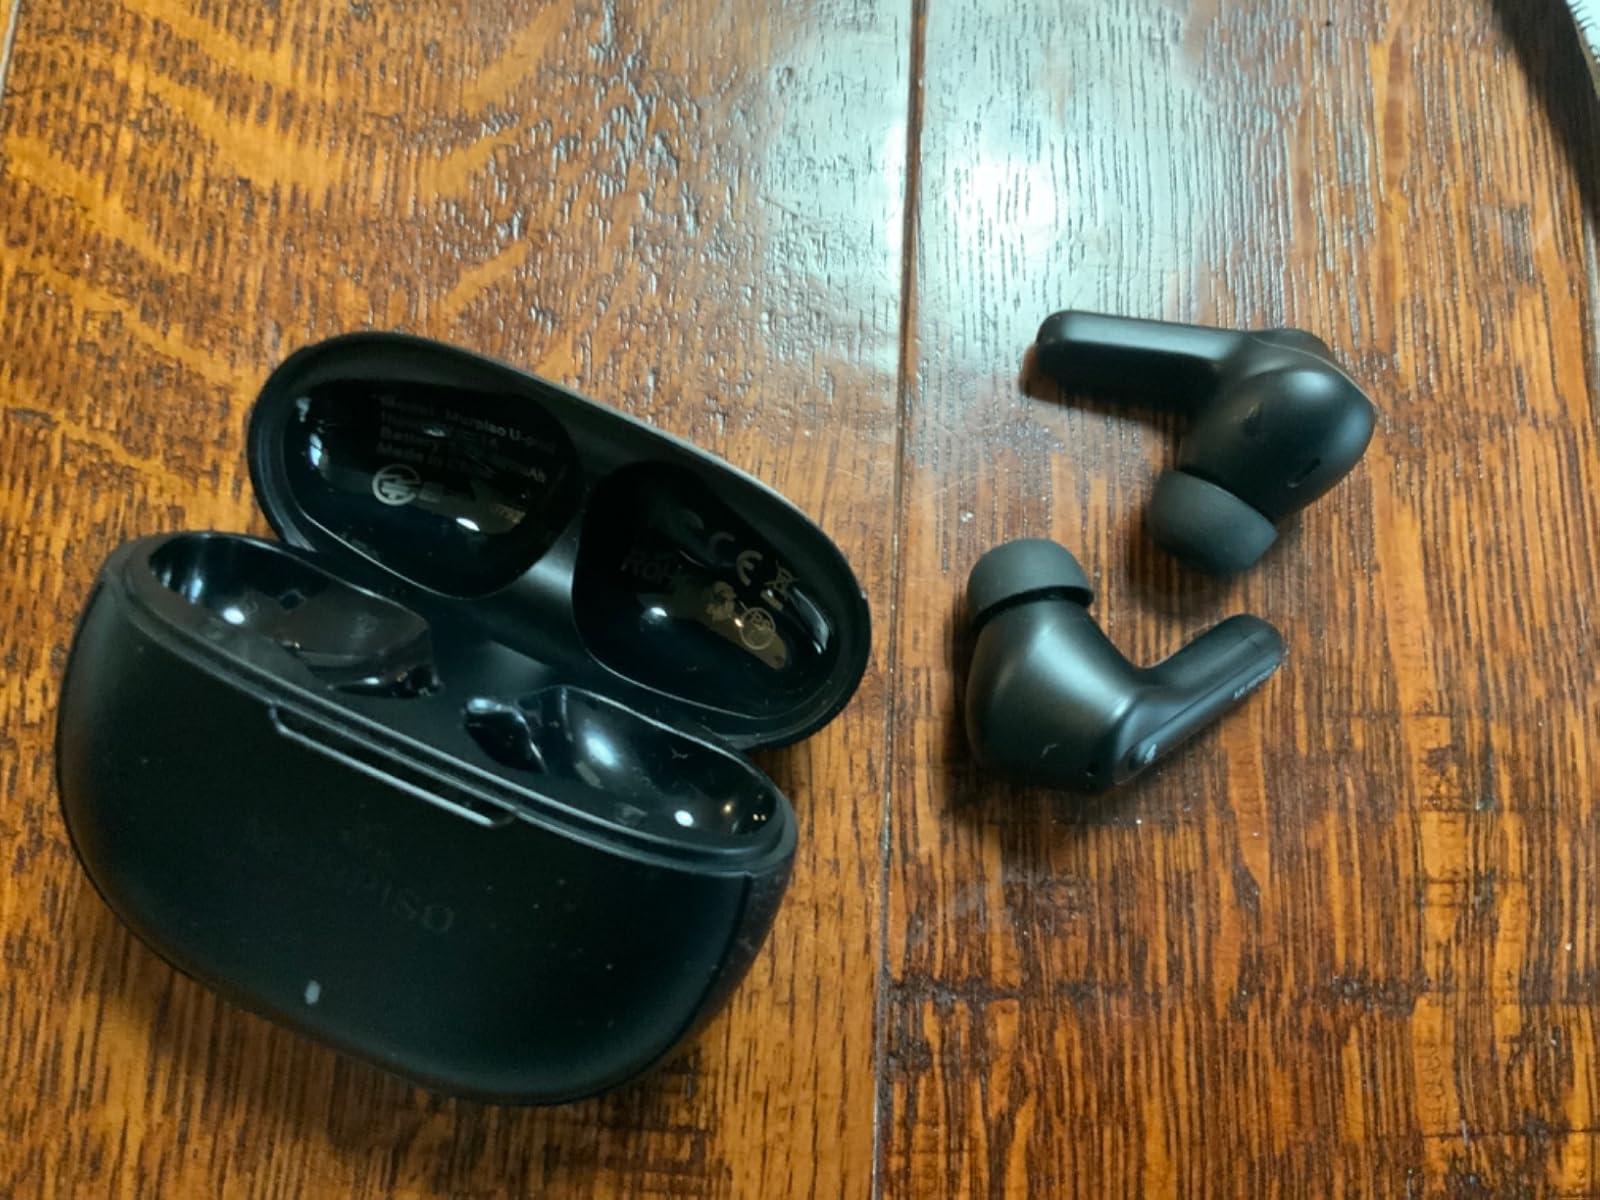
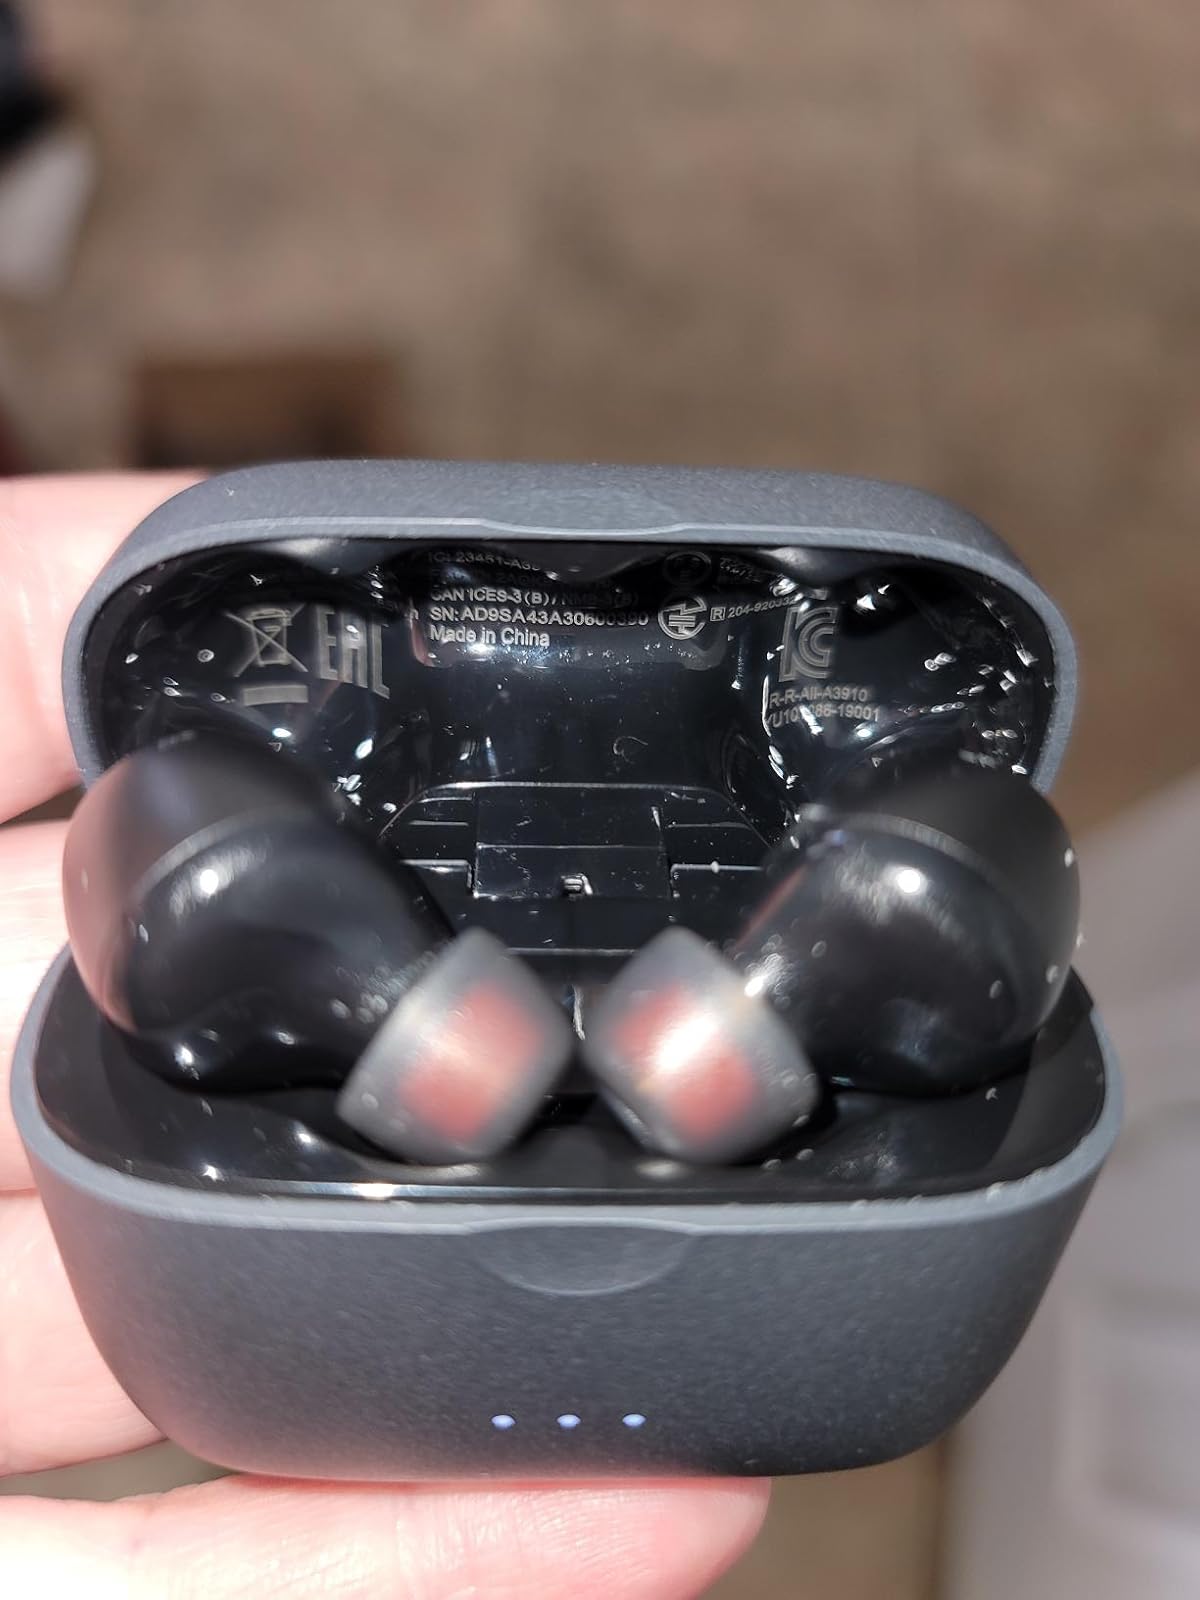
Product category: earbuds
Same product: no